King's College, Auckland

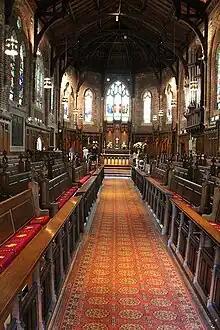
The interior of the King's College Chapel

The school song of King's College is the "Carmen Regale", the melody of which was composed by Dutchman Eduard Kremser and the lyrics were authored by I G G Strachan. The school song is shared, among some other things, with King's School in Remuera.